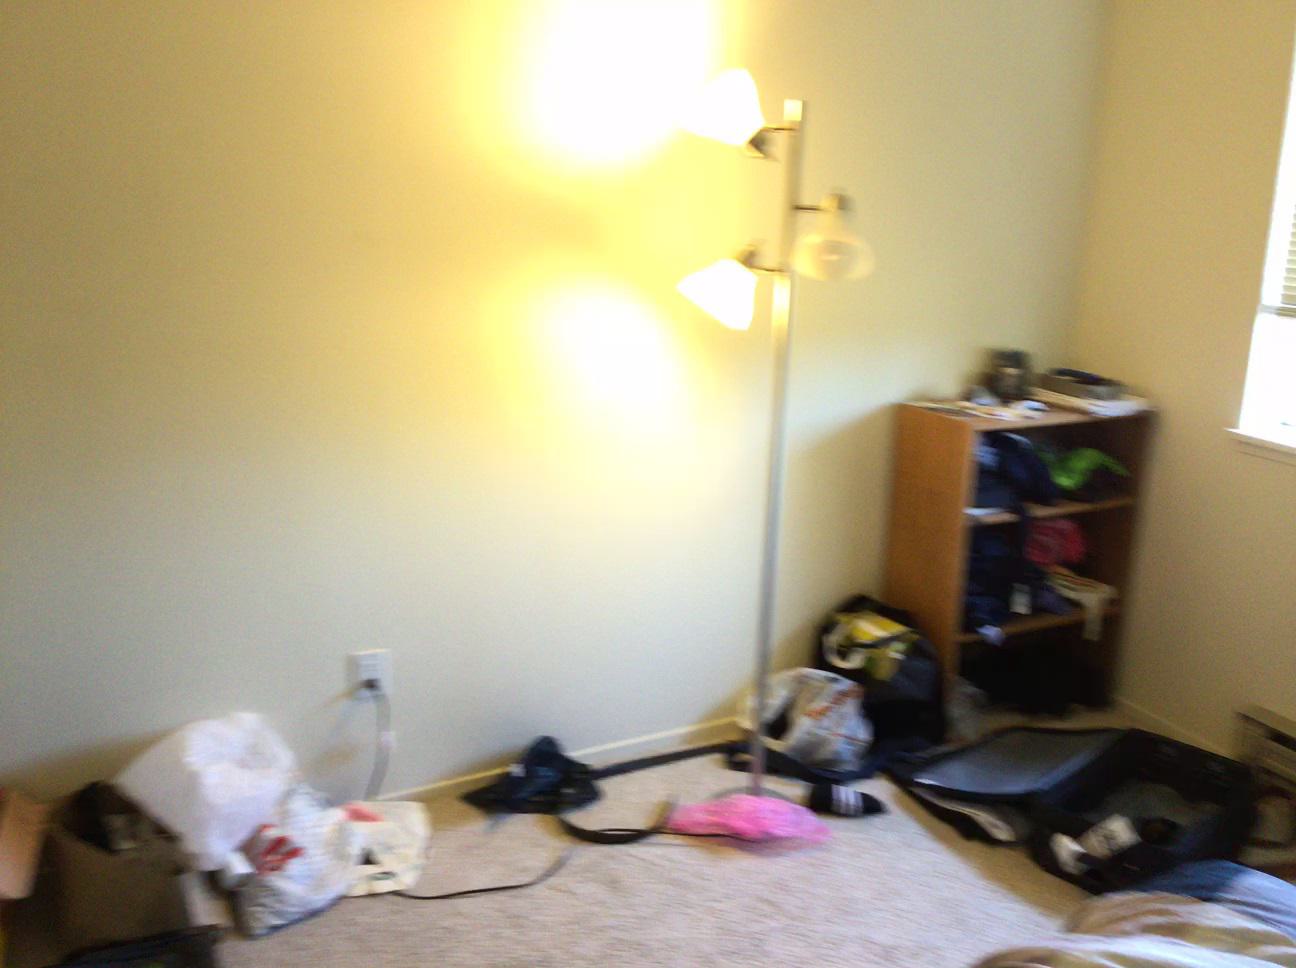
Question: Is the lamp behind the bed from the second object's perspective? Final answer should be yes or no.
Answer: No